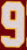
Number: 9